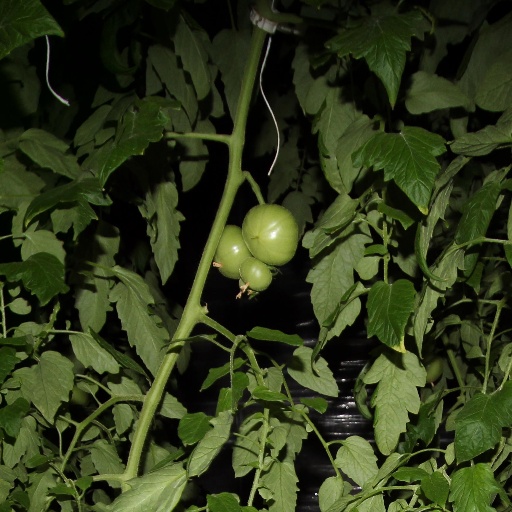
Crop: tomato